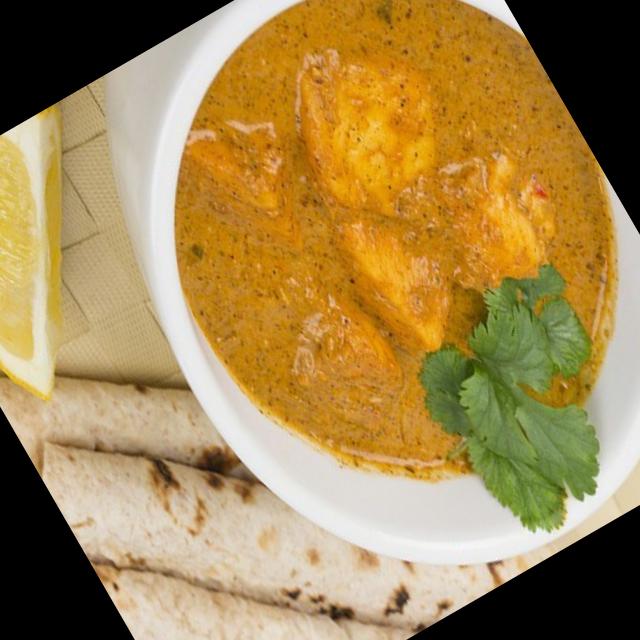
Dish: shahi_paneer